Jemmy Button

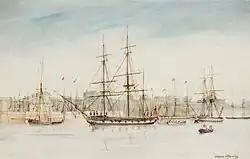
HMS "Beagle" (centre), watercolor by Owen Stanley (1841)

In 1830, Captain Robert FitzRoy, at the command of the first expedition of HMS "Beagle", took a group of hostages from the Fuegian people after one of his ship's whaleboats was stolen. Jemmy Button was paid for with a mother of pearl button, hence his name. It is not clear whether his family willingly accepted the sale or he was simply abducted. FitzRoy decided to take four of the young Fuegian hostages all the way to England "to become useful as interpreters, and be the means of establishing a friendly disposition towards Englishmen on the part of their countrymen." He seems to have shown great concern for the four, feeding them before his own officers and crew and intending them to be educated and Christianised so that they could improve the conditions of their kin.